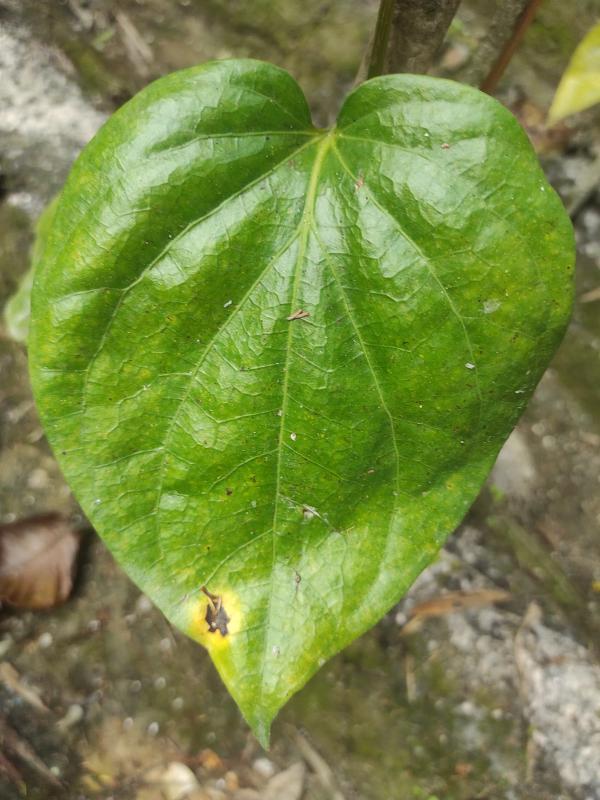
Label: Fungal_Brown_Spot_Disease